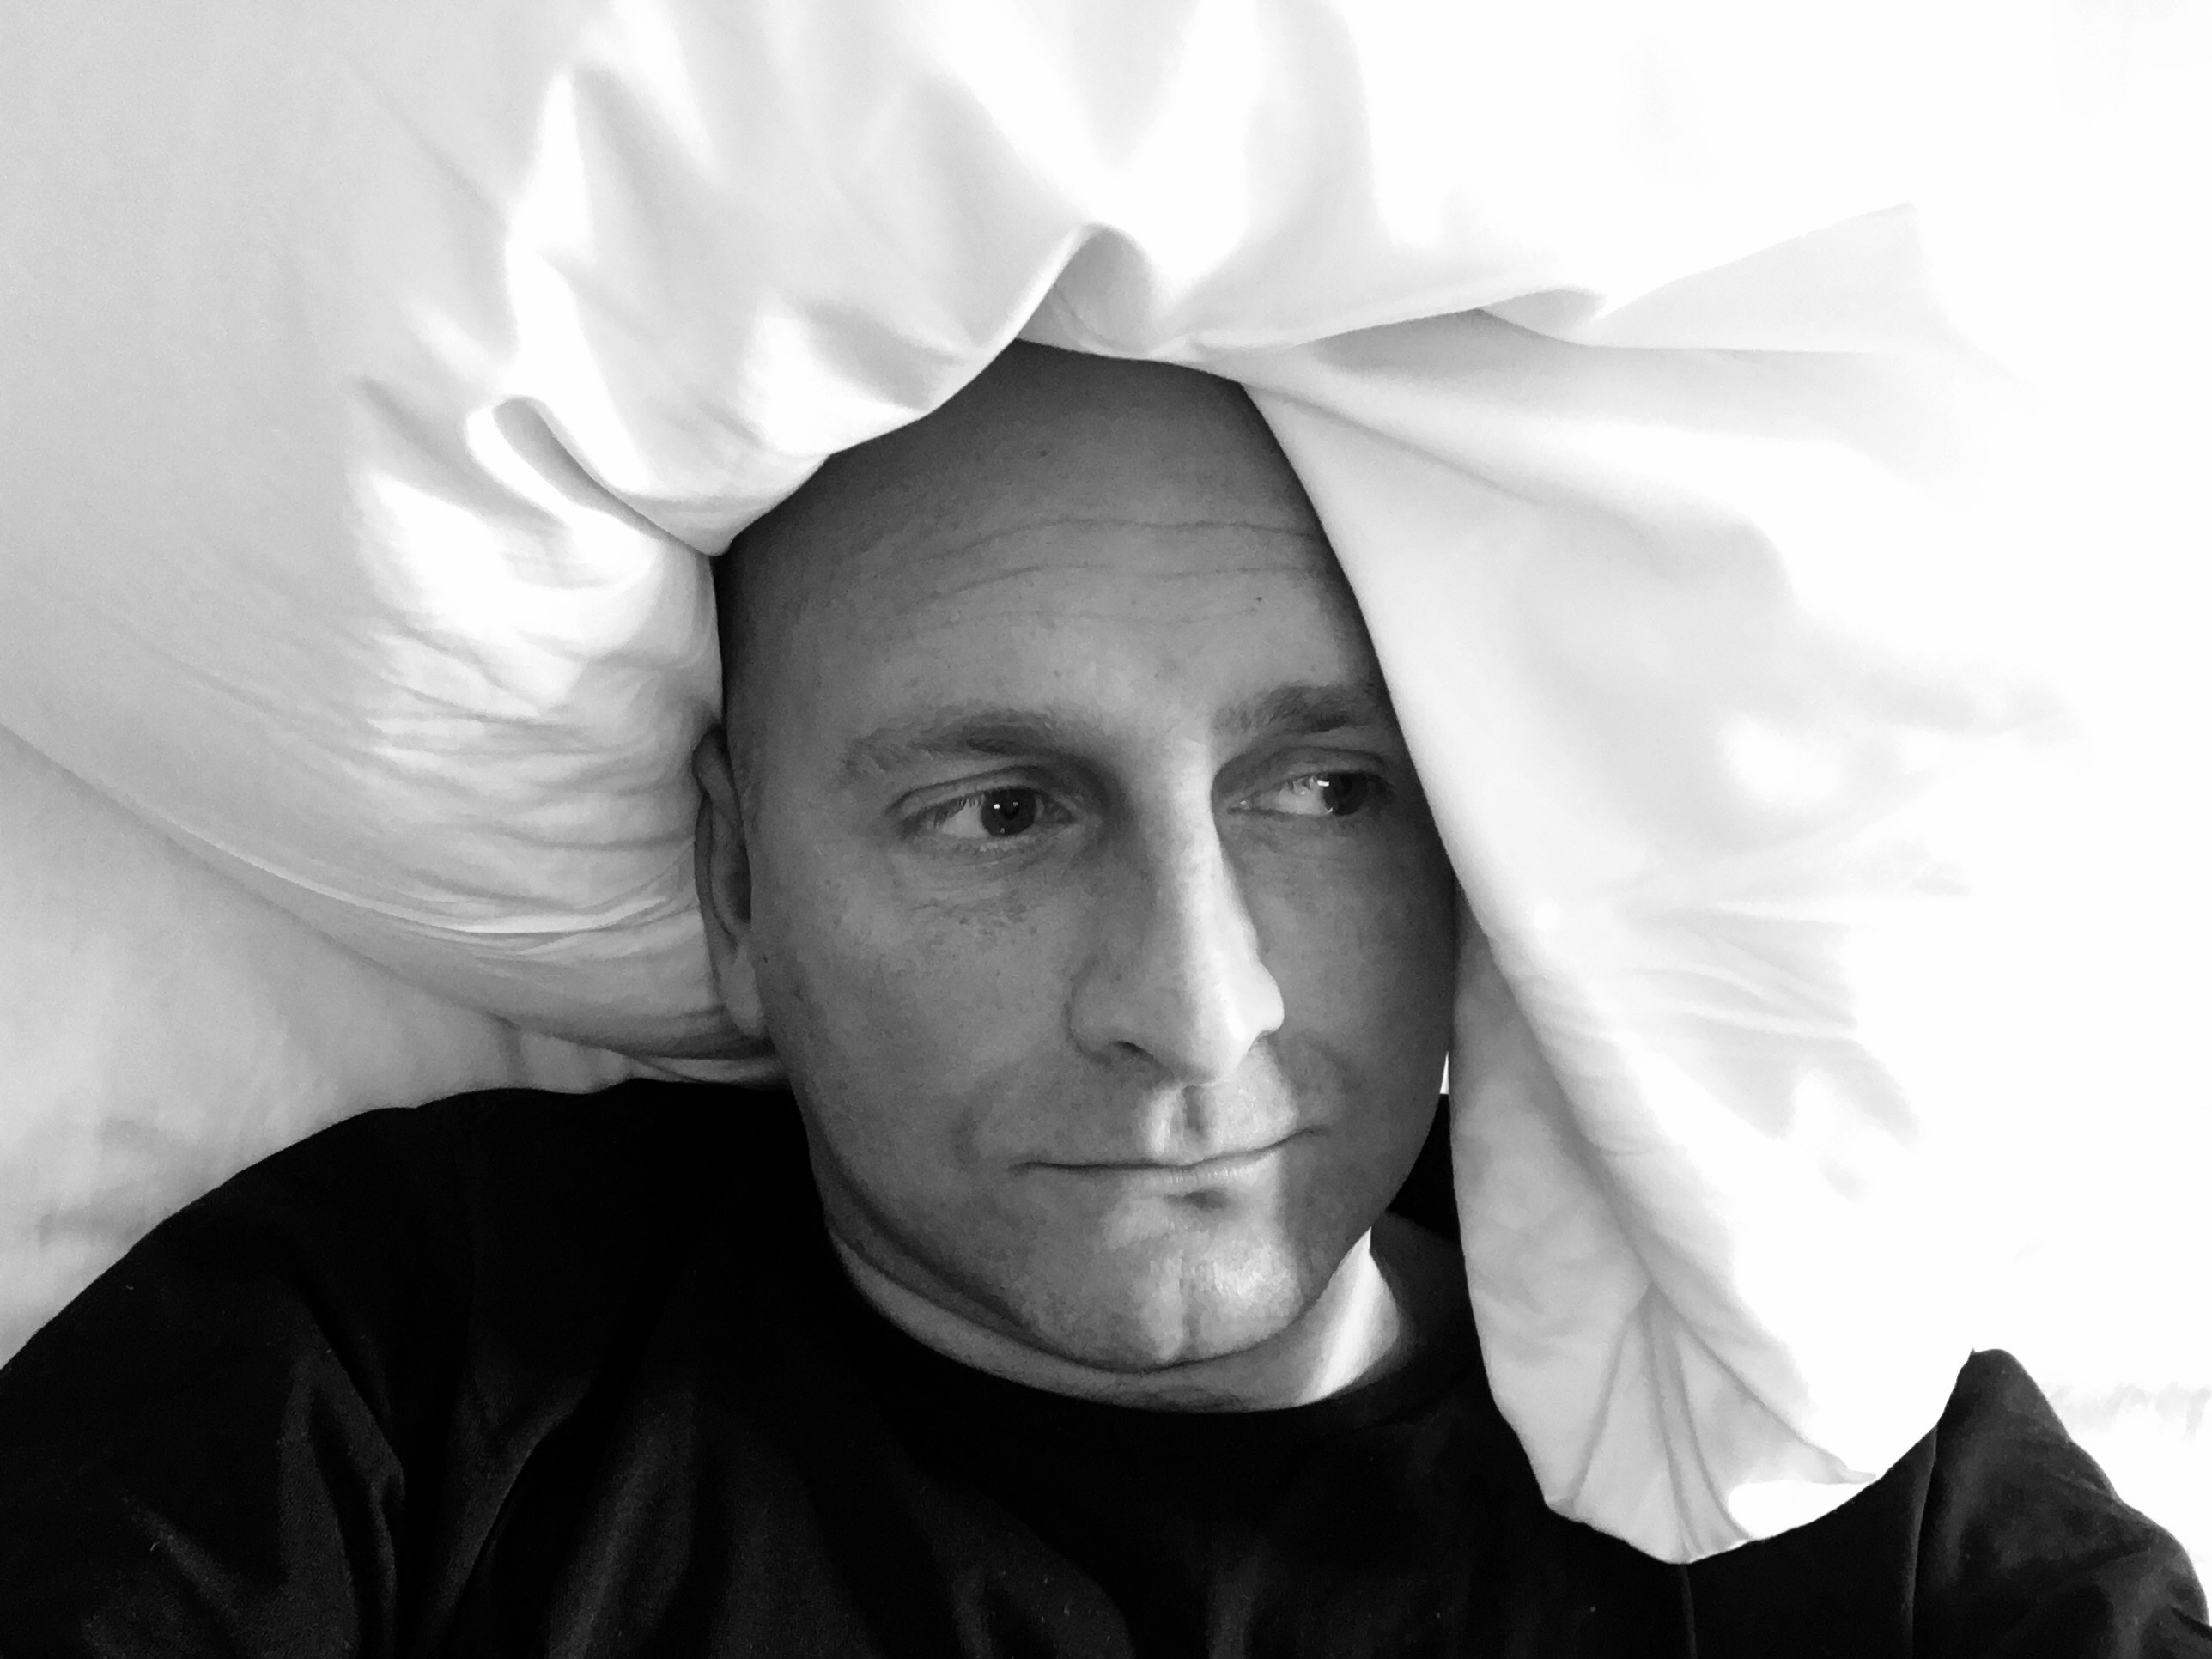
person, black and white, white, photography, male, portrait, black, monochrome, pillow, sad, face, reflective, head, beauty, depressed, monochrome photography, portrait photography, in bed